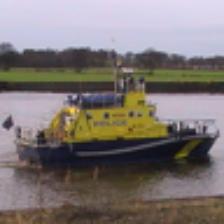
Label: NonHuman